Rigid inflatable boat

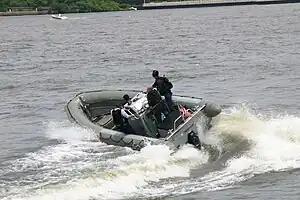
RHIB deployed from a US Navy destroyer operating in a littoral area

In the mid-1970s Avon tubes for two 21-foot RHIBs were ordered by the recently opened sister school of Atlantic College that had been established on the west coast of Canada, the Lester B. Pearson United World College of the Pacific, at Pedder Bay near Race Rocks, British Columbia in the Strait of Juan de Fuca. Three former Atlantic College students built the first hull during the summer of 1974. Three more graduates who likewise were trained as RNLI inshore lifeboat coxswains worked at the school during its inaugural year and coached some Pacific College students to build and operate the two boats, which were referred to as X-27, propelled by twin outboard engines and X-28, propelled by inboard-outboard stern drive.